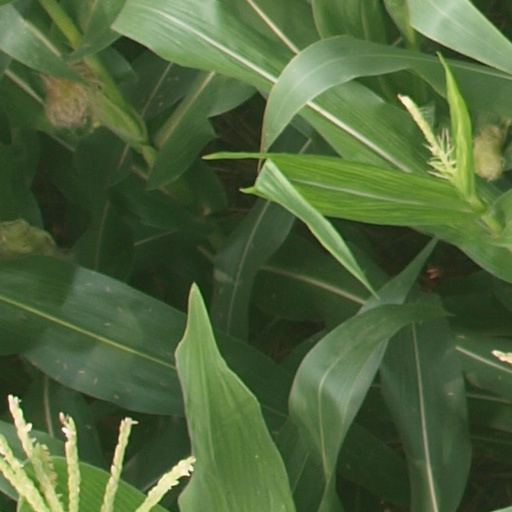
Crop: maize; corn